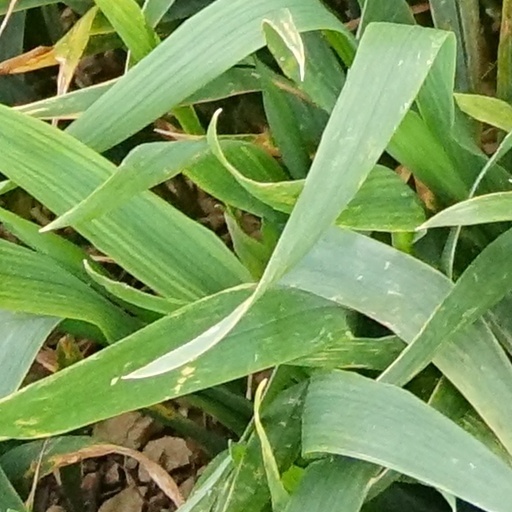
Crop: wheat